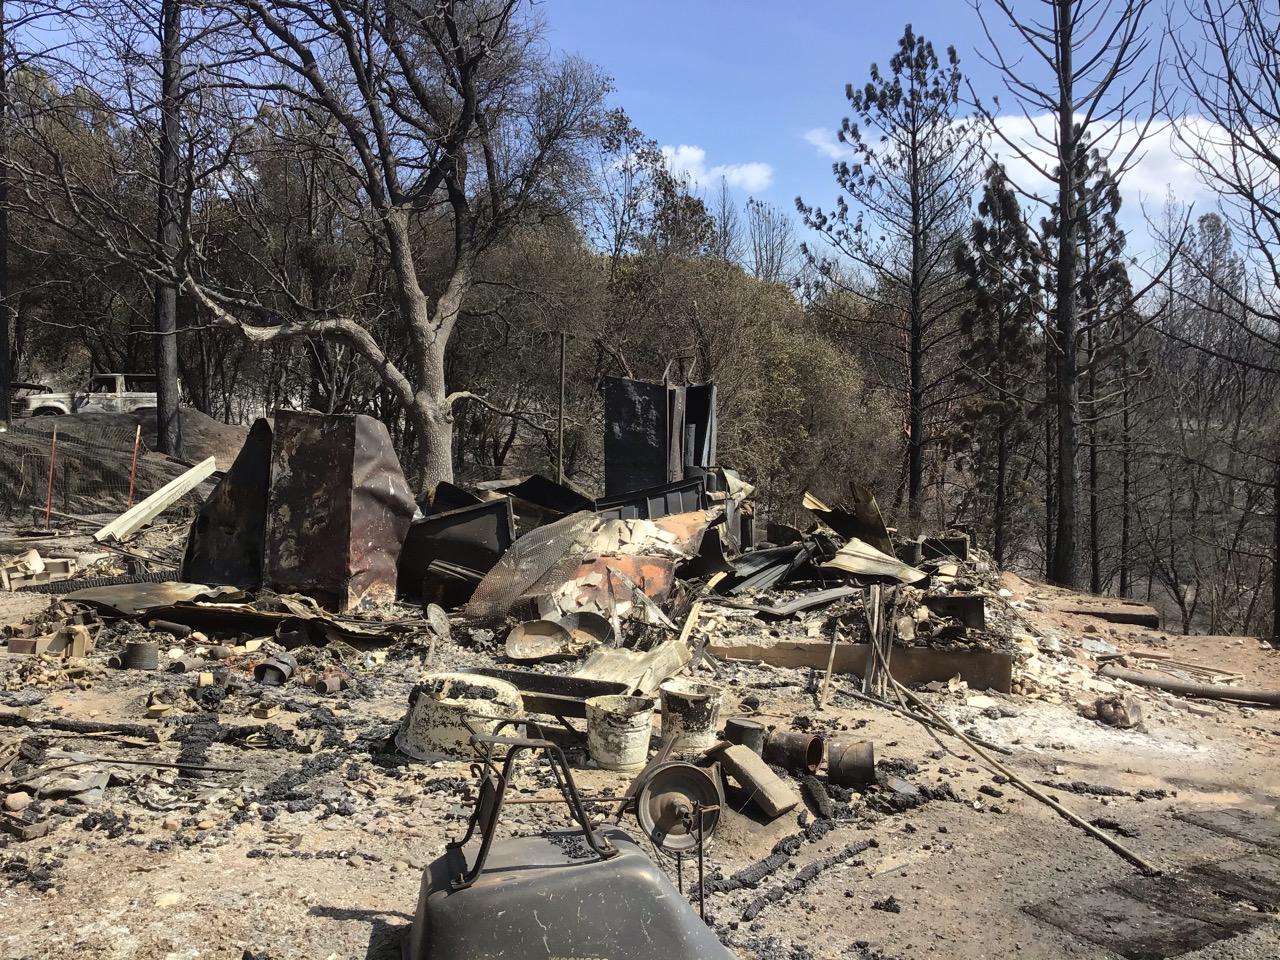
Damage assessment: destroyed